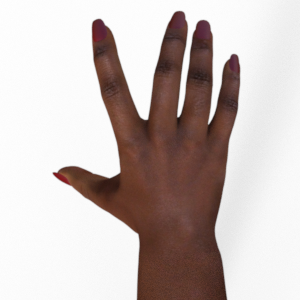
Label: paper